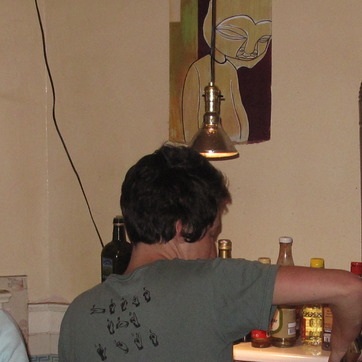
Material: hair